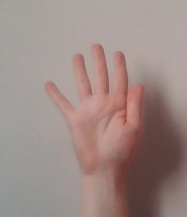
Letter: sheen